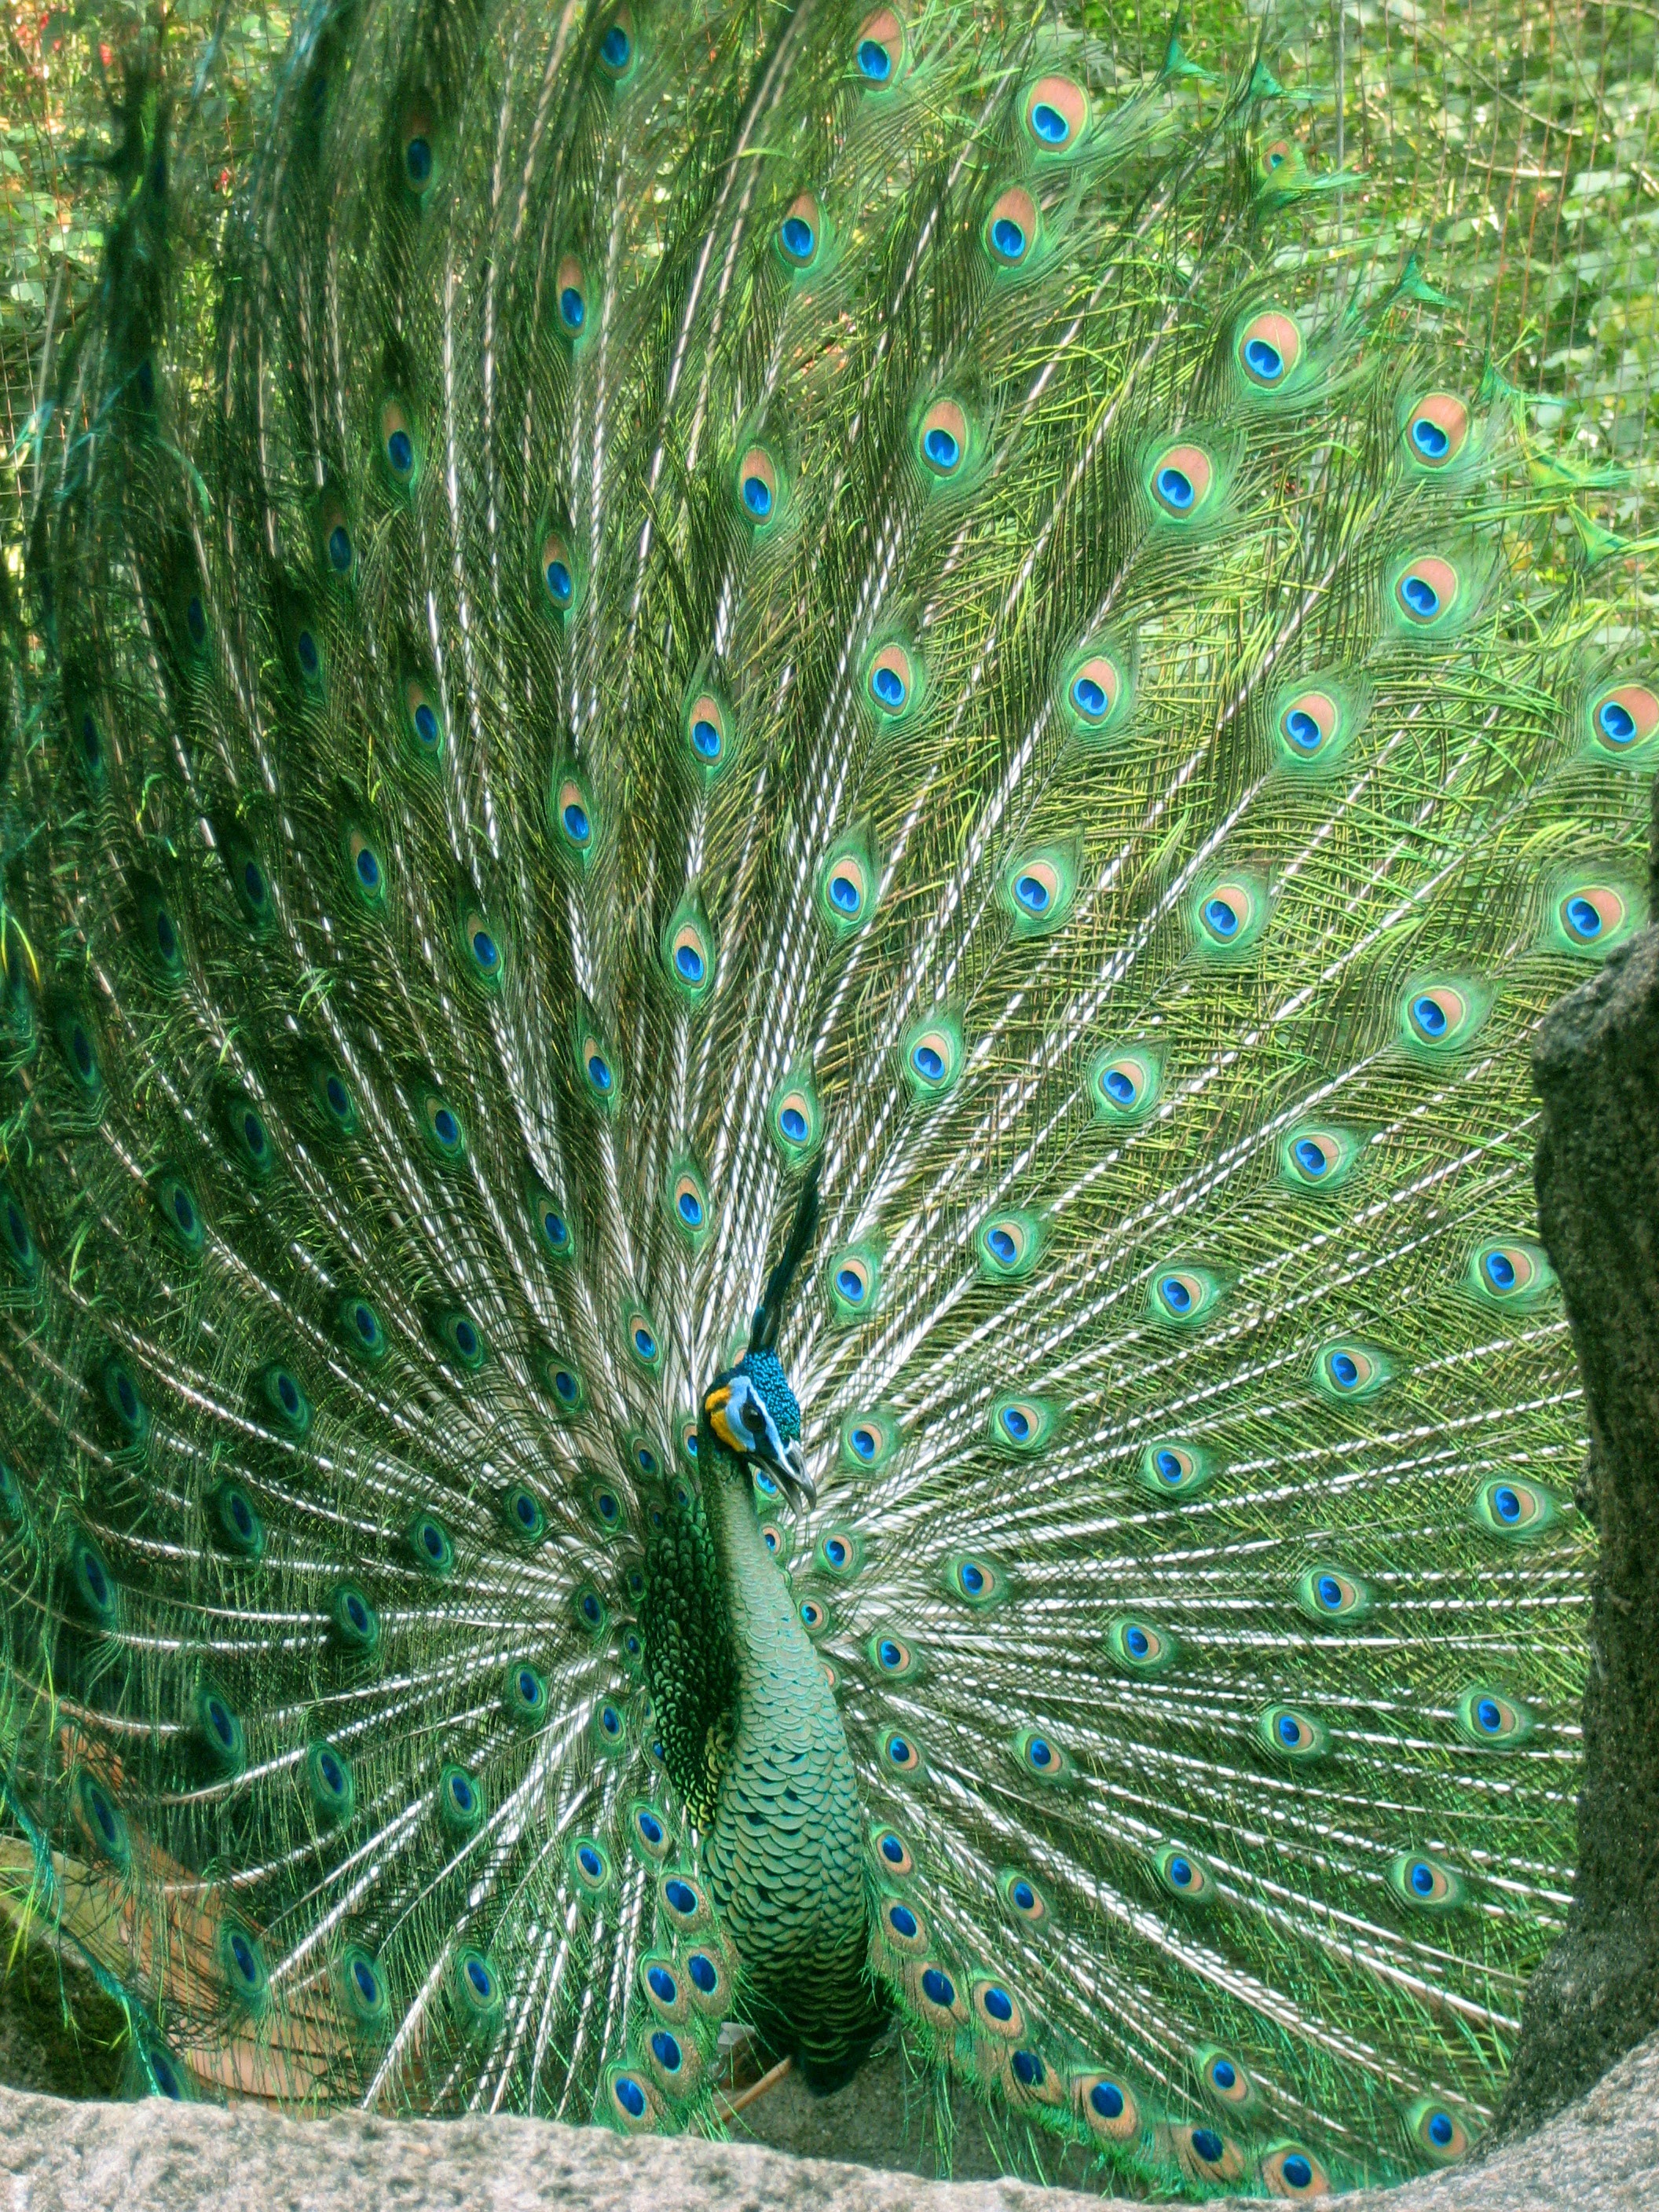
bird, wing, wildlife, zoo, green, colorful, fauna, peacock, galliformes, vertebrate, peafowl, phasianidae, peacock feather, fashion accessory